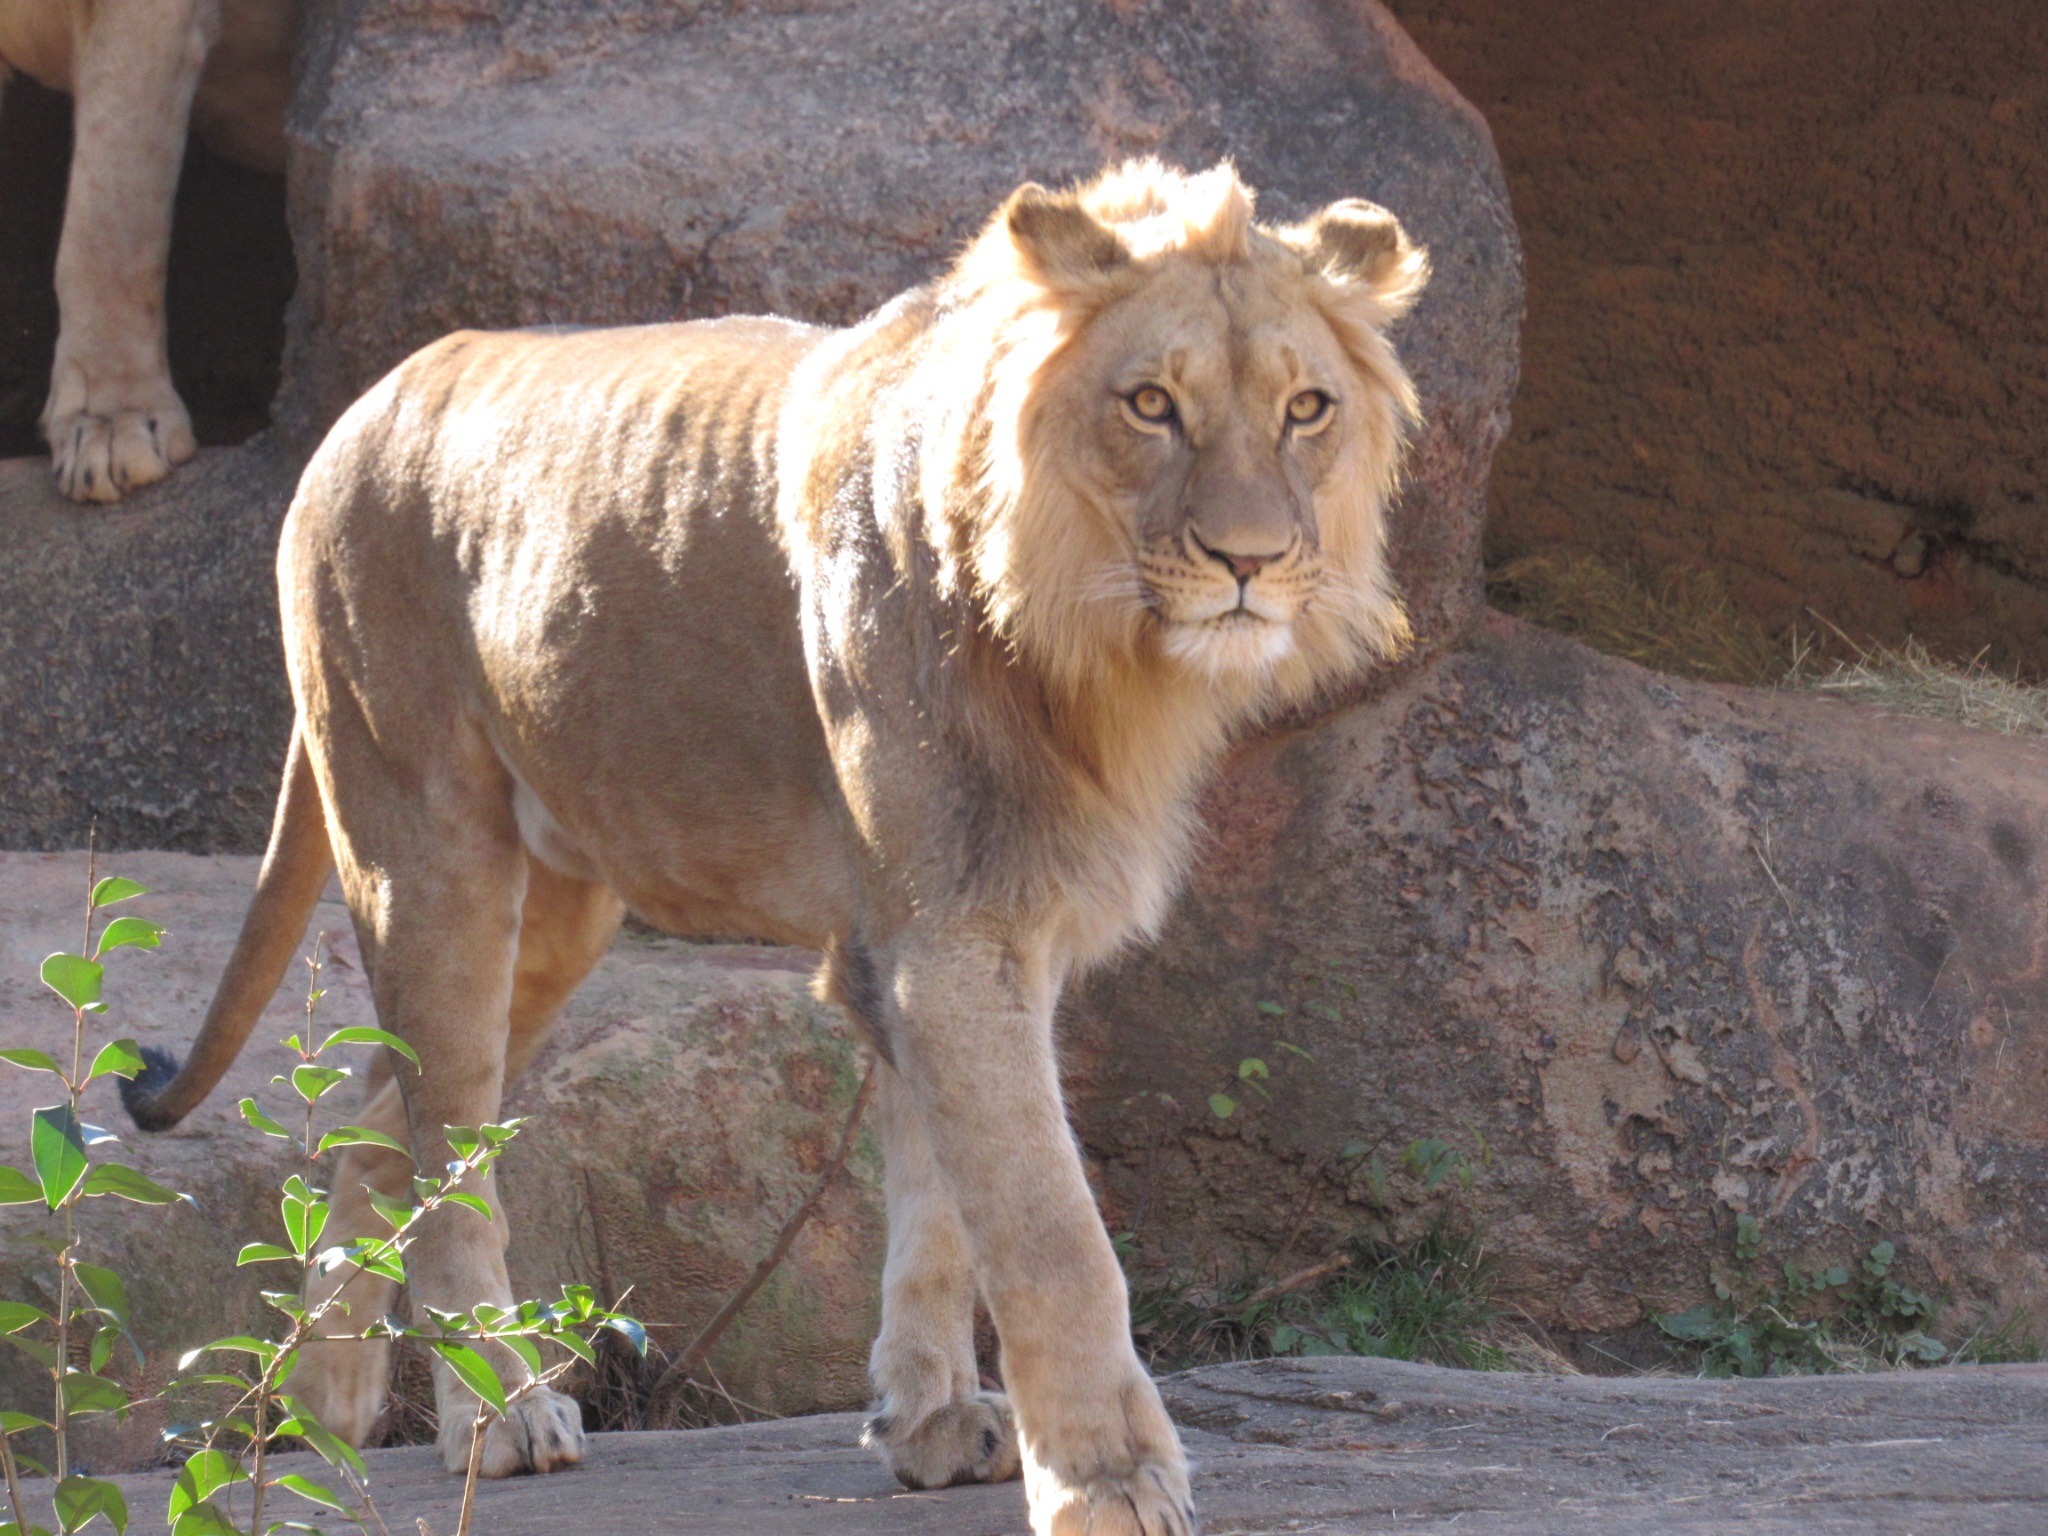
wildlife, zoo, cat, feline, mammal, mane, fauna, lion, vertebrate, safari, zoo animals, big cats, cat like mammal, masai lion